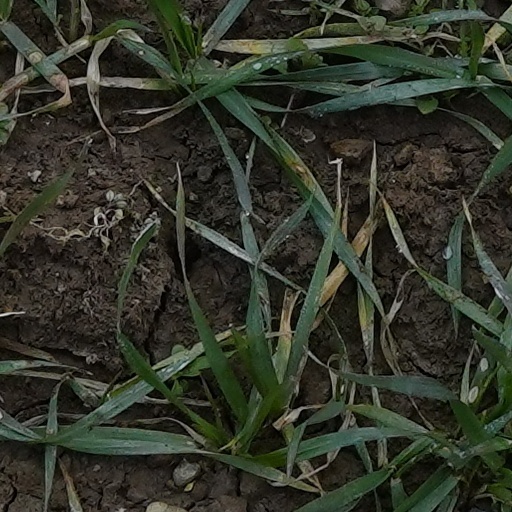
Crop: wheat